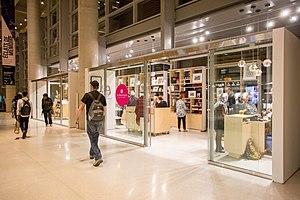
Boutique de Bibliothèque et Archives nationales du Québec située au sein de la Grande Bibliothèque à Montréal.
La Grande Bibliothèque est le lieu principal de diffusion de Bibliothèque et Archives nationales du Québec. Son mandat est de servir de bibliothèque centrale aux Montréalais et de bibliothèque ressource à l’ensemble du Québec. Située dans le Quartier latin de Montréal, elle a ouvert ses portes au public le 30 avril 2005.